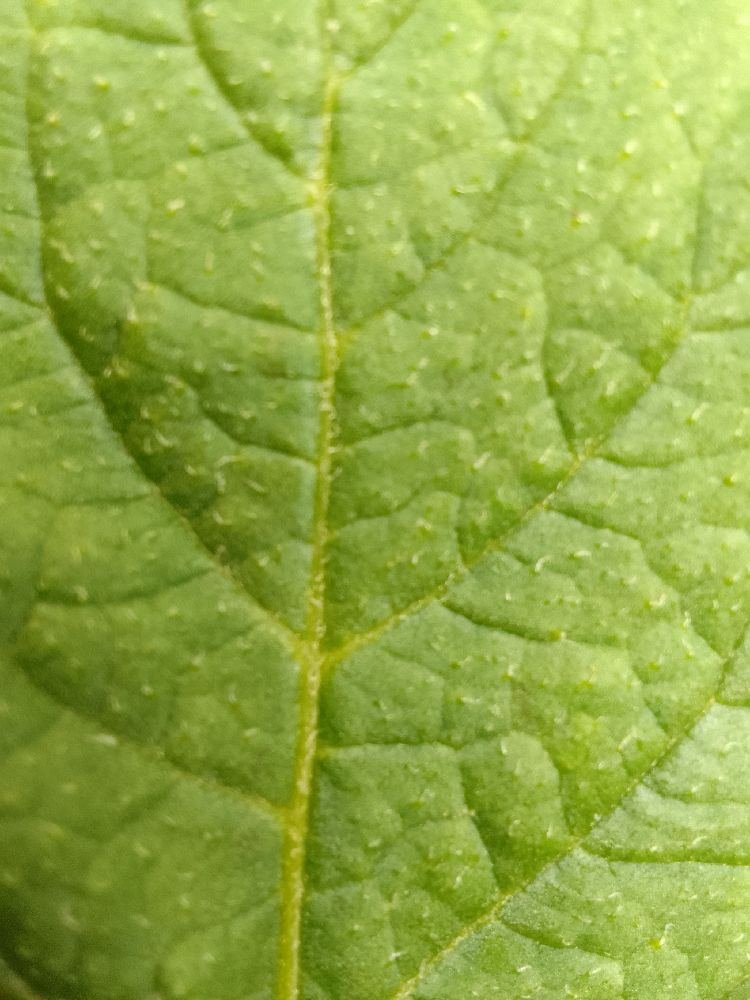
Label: Healthy